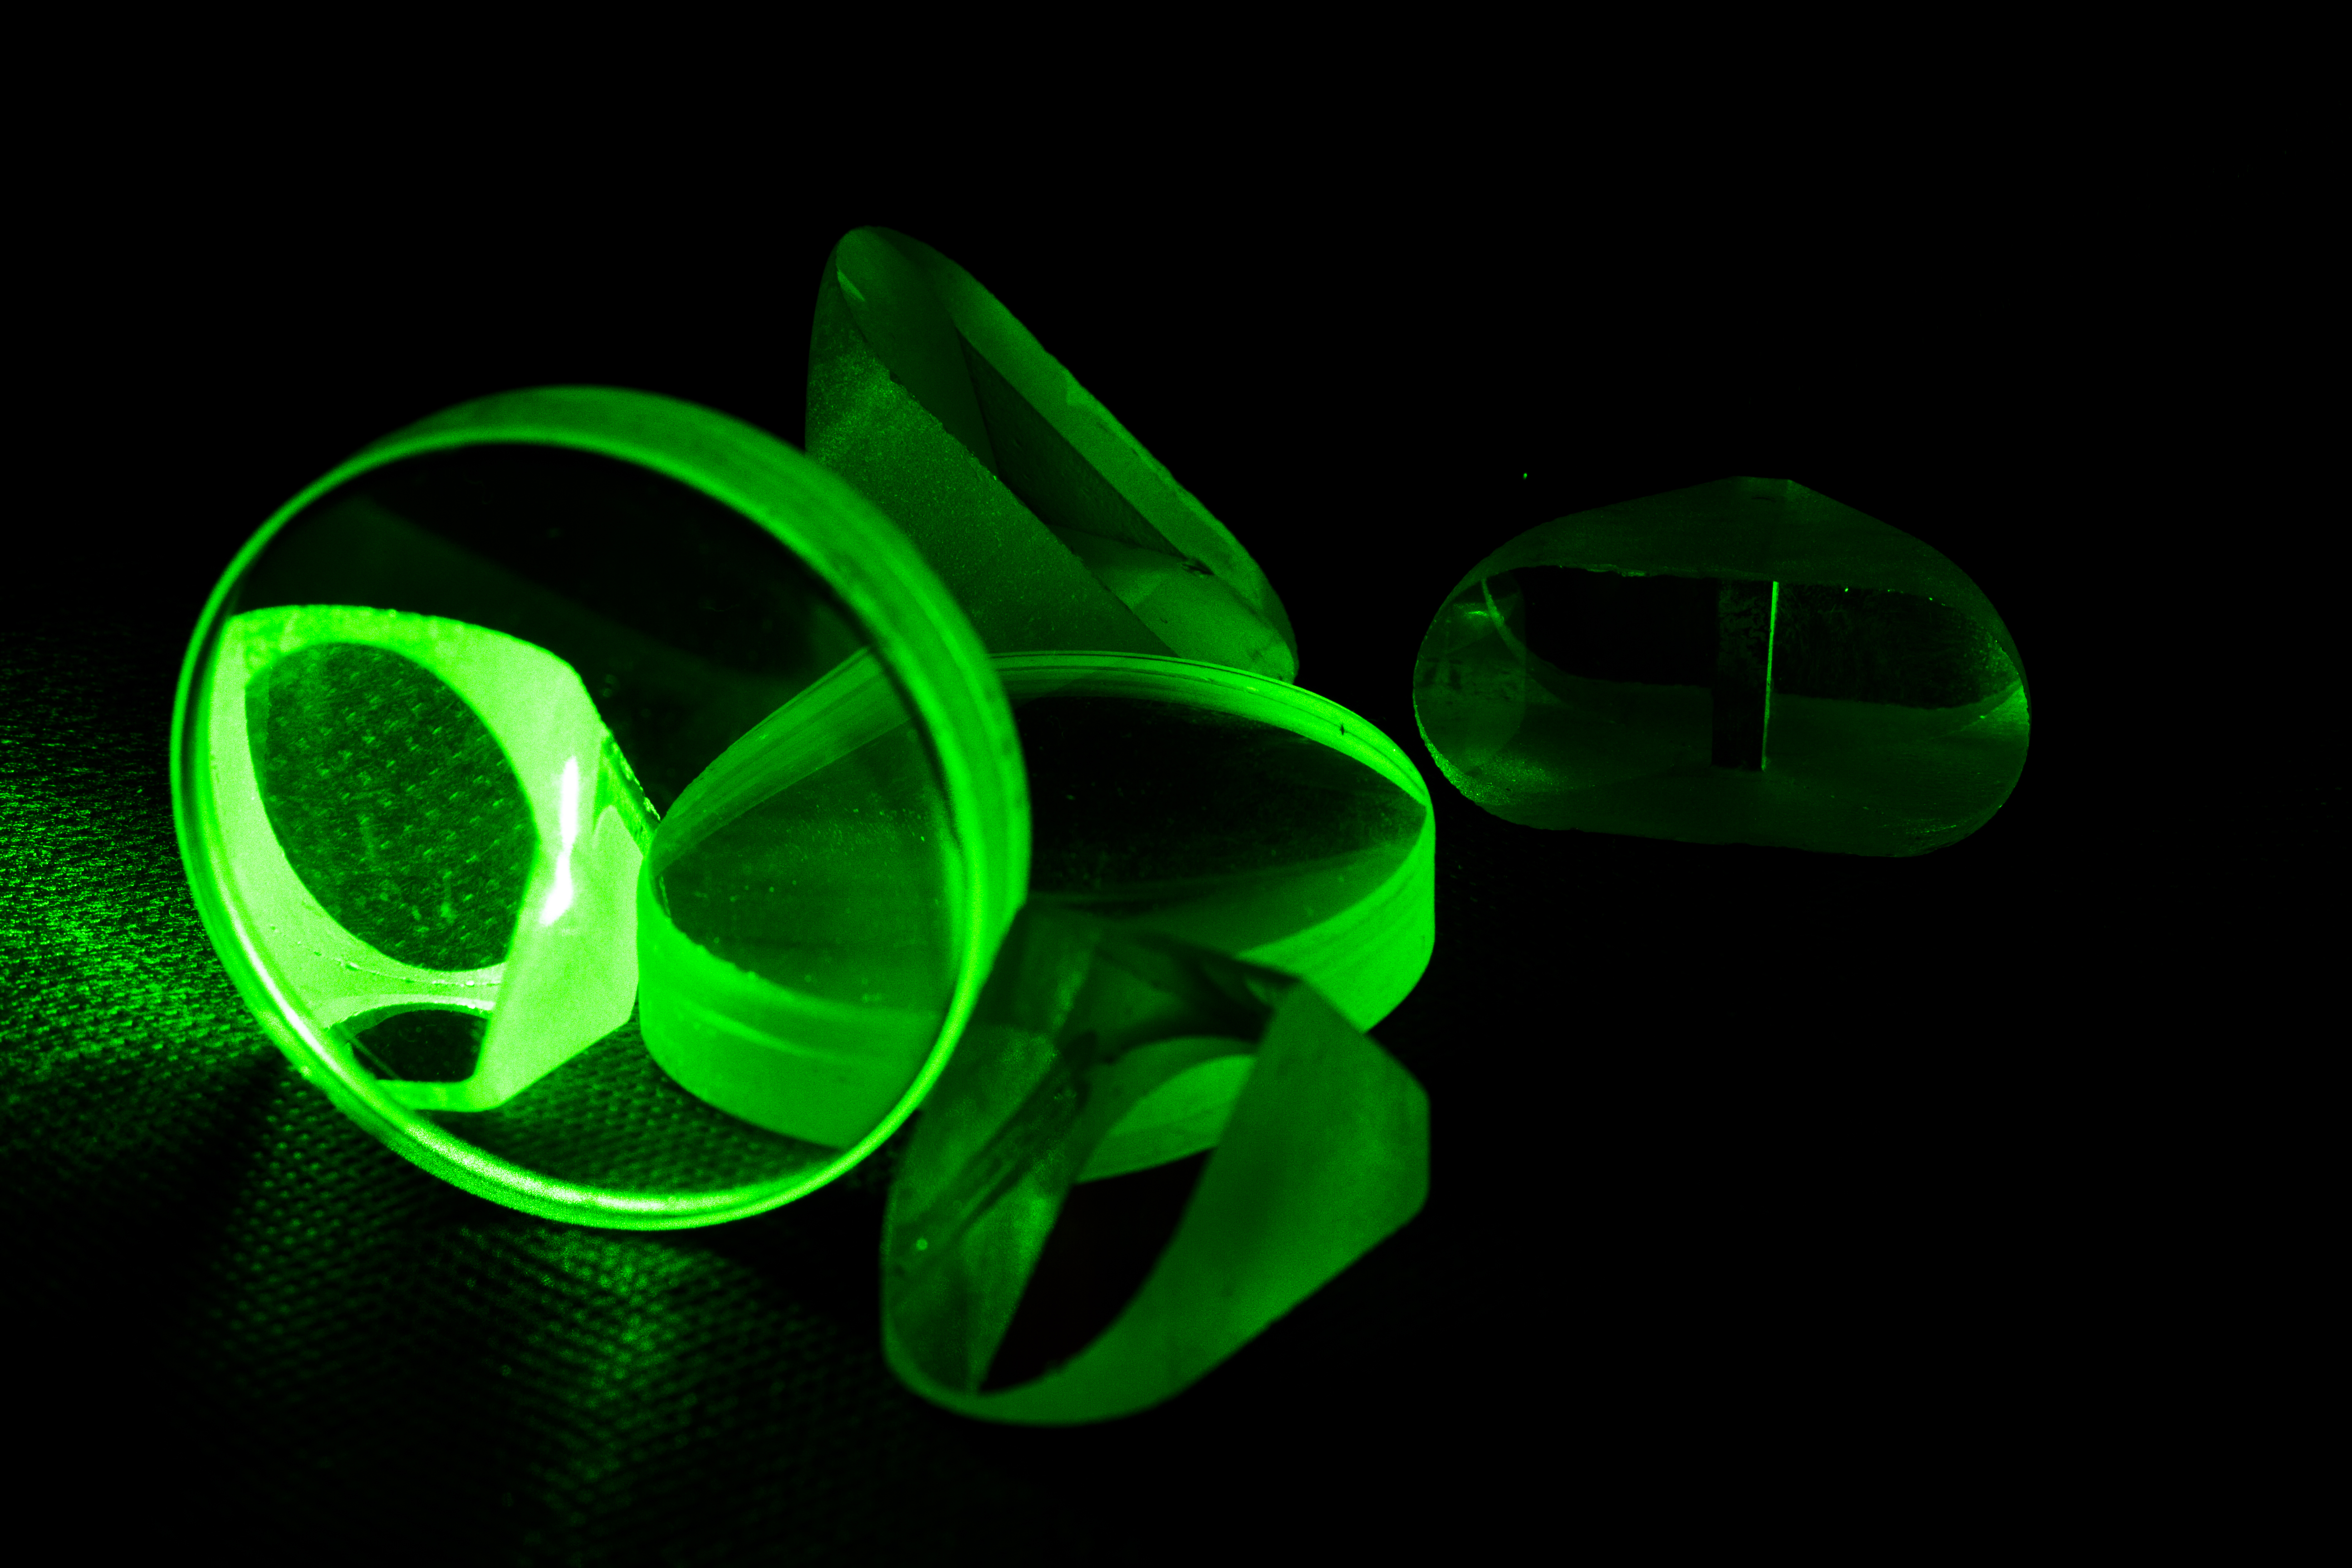
number, green, symbol, circle, font, uk, peterborough, computer wallpaper